Fergana Challenger

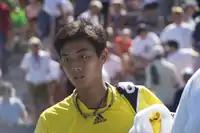
Chinese Taipei player Lu Yen-hsun reached both singles and doubles finals in 2005, defeating Danai Udomchoke in singles, losing with him in doubles.

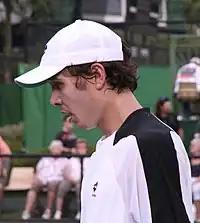
2000 runner-up Igor Kunitsyn from Russia eventually clinched his first career Challenger singles title in Fergana over Prakash Amritraj in 2004.

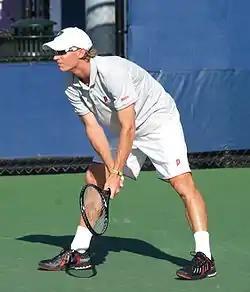
South African Rik de Voest won two back-to-back doubles titles, in 2001 with Kunitsyn and 2002 with Stegmann.

The Fergana Challenger is a professional tennis tournament played on outdoor hardcourts. It is part of the ATP Challenger Tour and the ITF Women's Circuit, and has been held annually at the Istiklol Tennis Club in Fergana, Uzbekistan, since 2000.